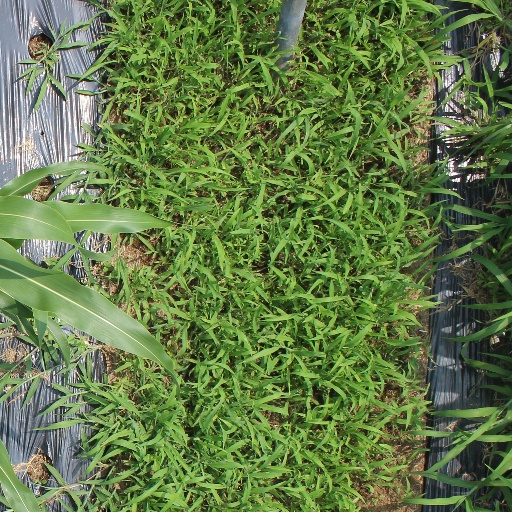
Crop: sorghum